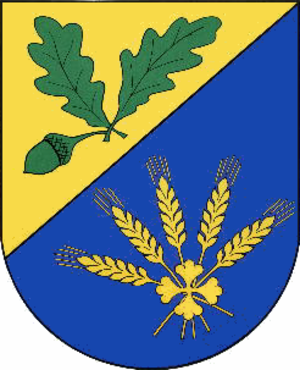
Moorweg est une municipalité allemande du land de Basse-Saxe, située dans l'arrondissement de Wittmund. En 2014, elle comptait 851 habitants.